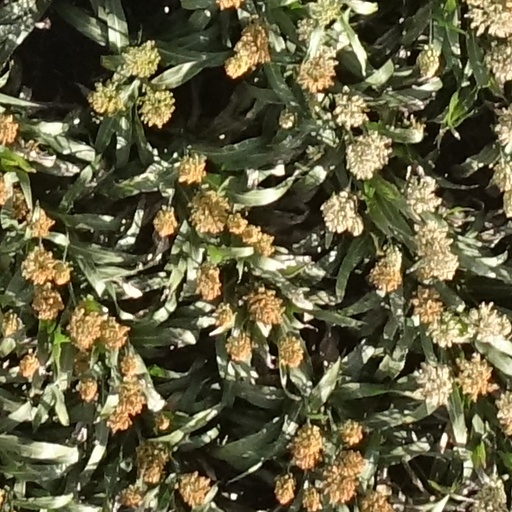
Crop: sorghum